Blackwall Tunnel

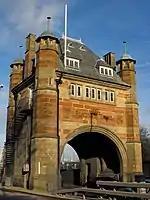
Southern Tunnel House, at the southern entrance to the tunnel. The gateway house is now Grade II listed.

The Blackwall Tunnel has attracted criticism in the past for its perceived lack of safety. In 2002, a survey by major motoring organisations rated the tunnel's safety record as "very poor", and concluded it was one of the least safe tunnels in Europe. In 2010, the northbound tunnel was refurbished in order to meet current safety standards. Fire detection systems have been installed in response to new European regulations in the light of recent tunnel fires.